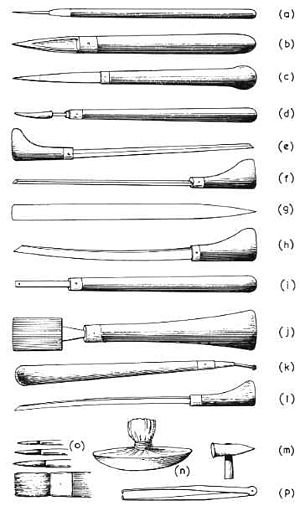
Punktermanér
Graveringsværktøj
Punktermanér er en særegen slags kobberstik, der fremkommer ved, at billedet i kobberpladen dannes af fordybede punkter og ikke af linjer. Punkterne kan frembringes ved gravering eller ved ætsning eller ved begge dele i forening. Dertil anvendes en punsel, som er en lille stålmejsel, og et med små tænder besat hjul, en roulette.